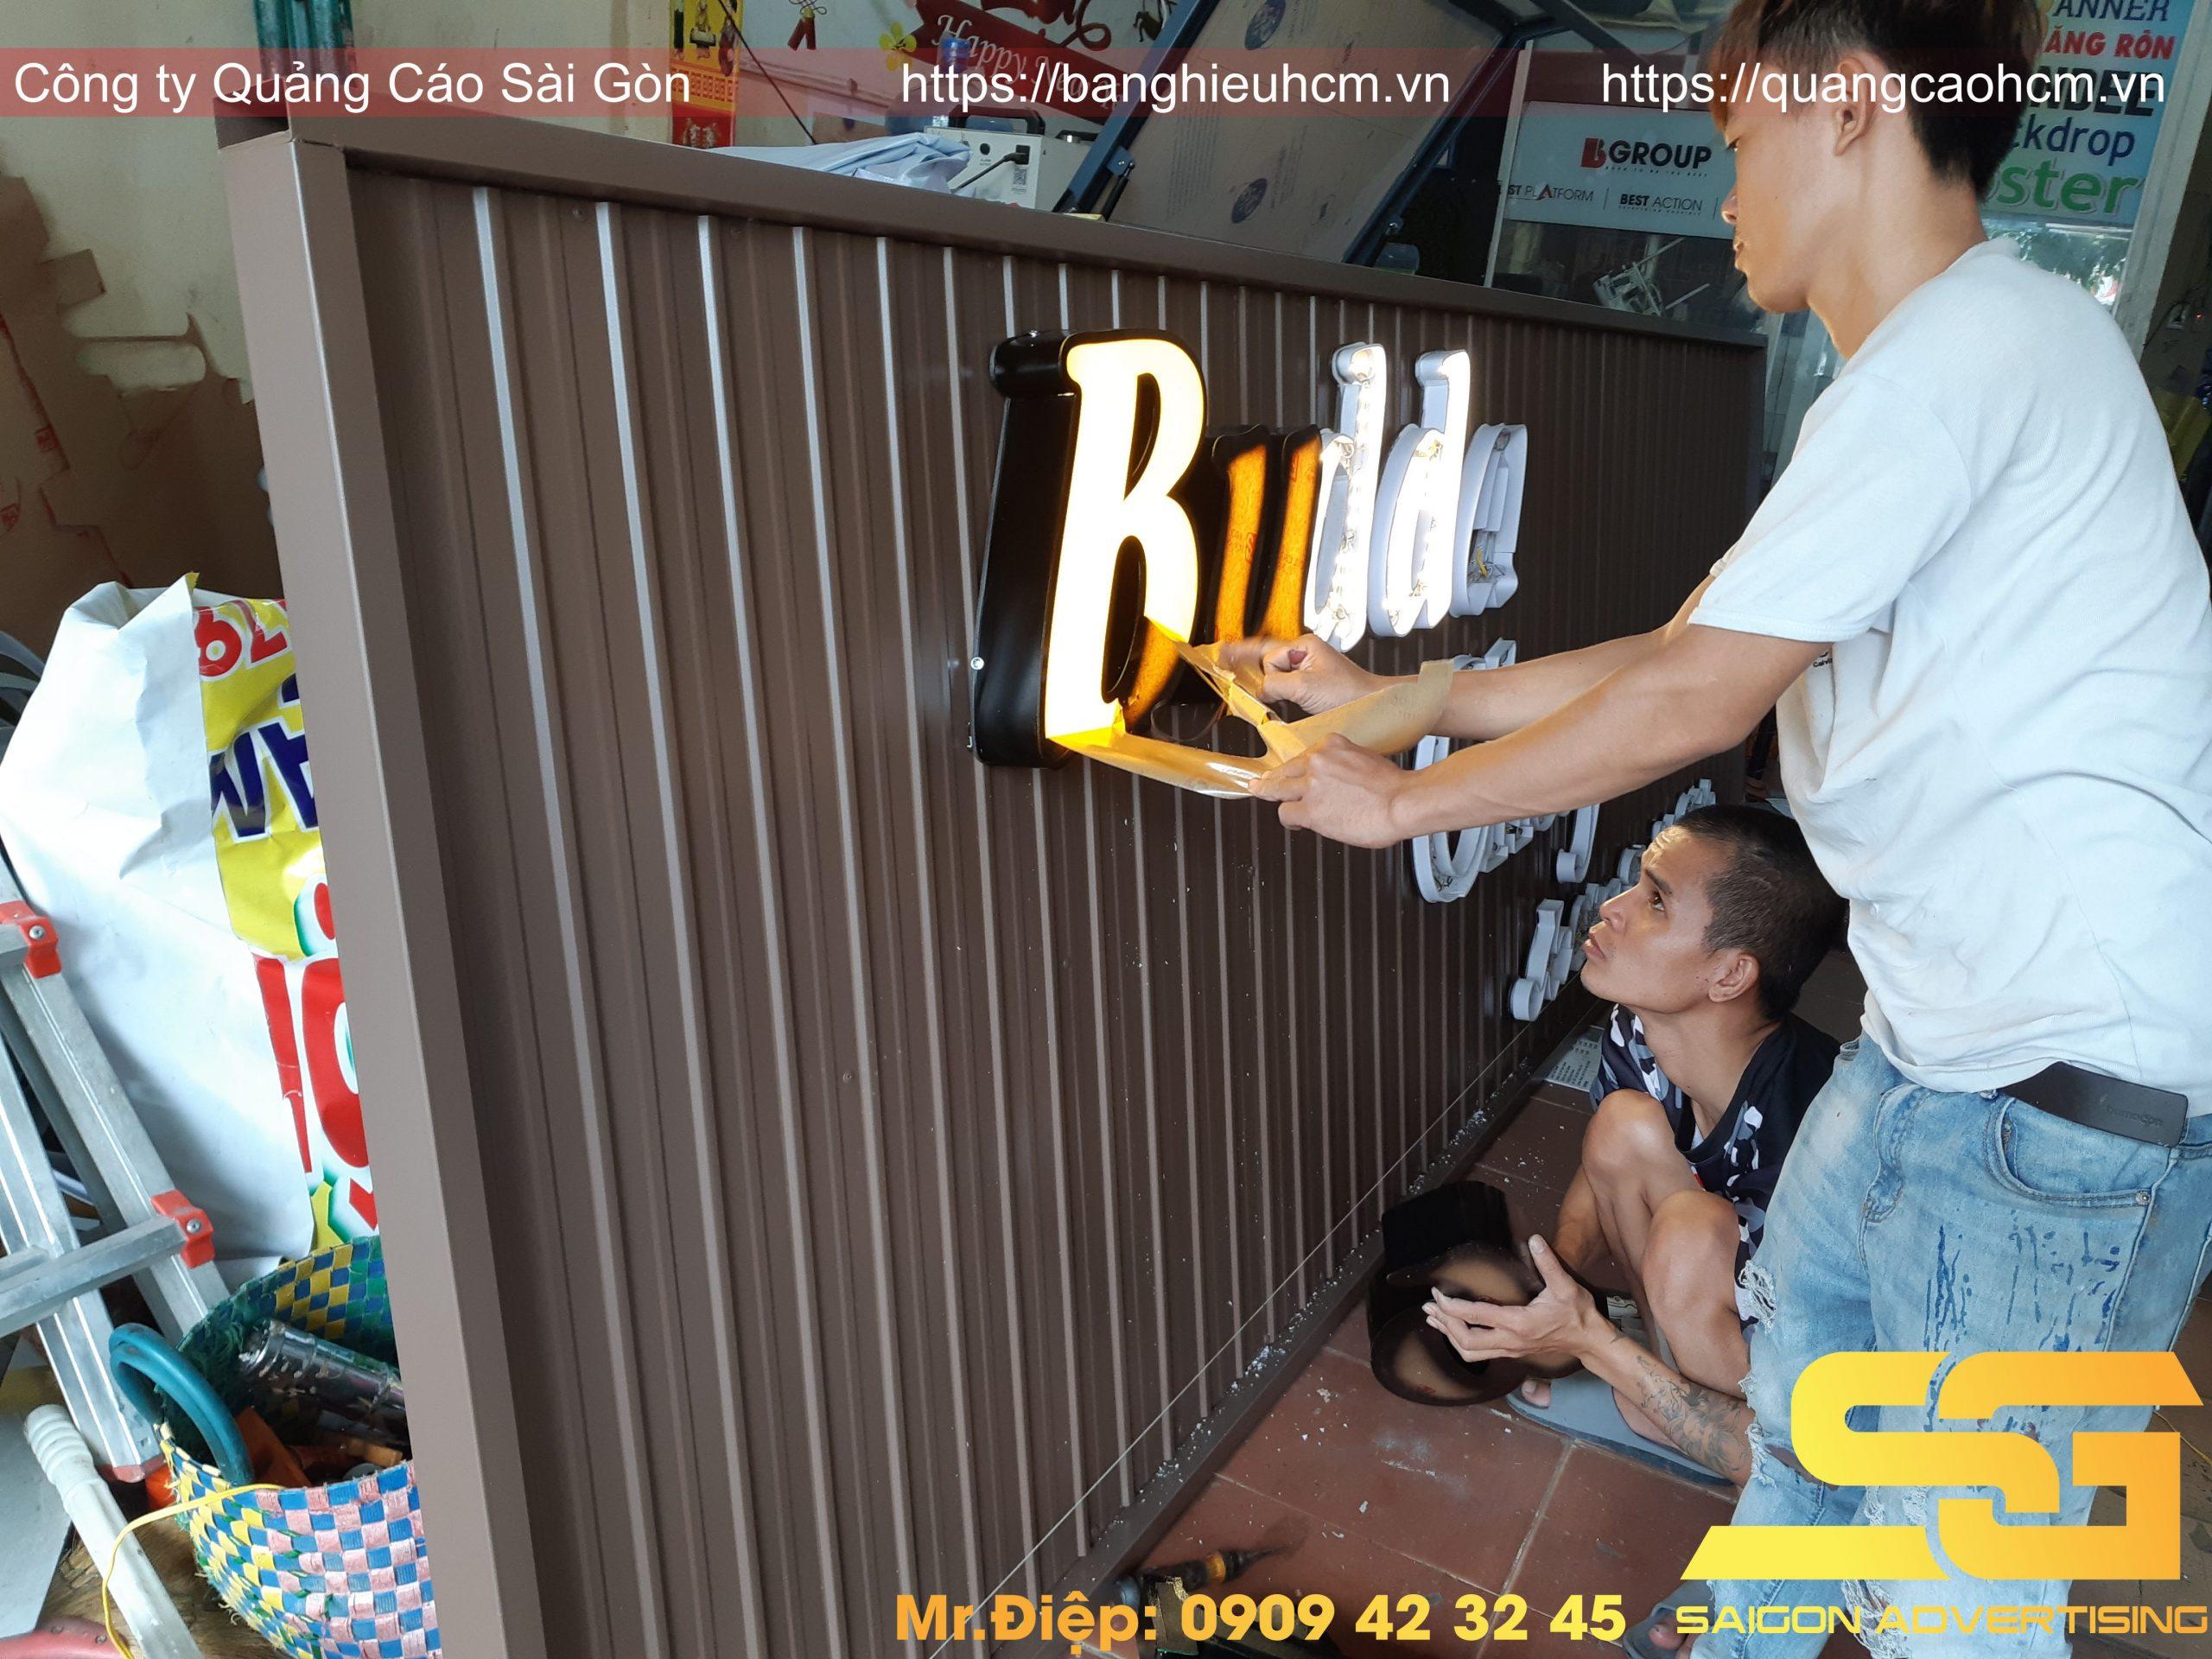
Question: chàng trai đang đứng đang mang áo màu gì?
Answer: chàng trai đang đứng đang mang áo màu trắng